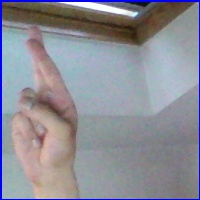
Letra: R